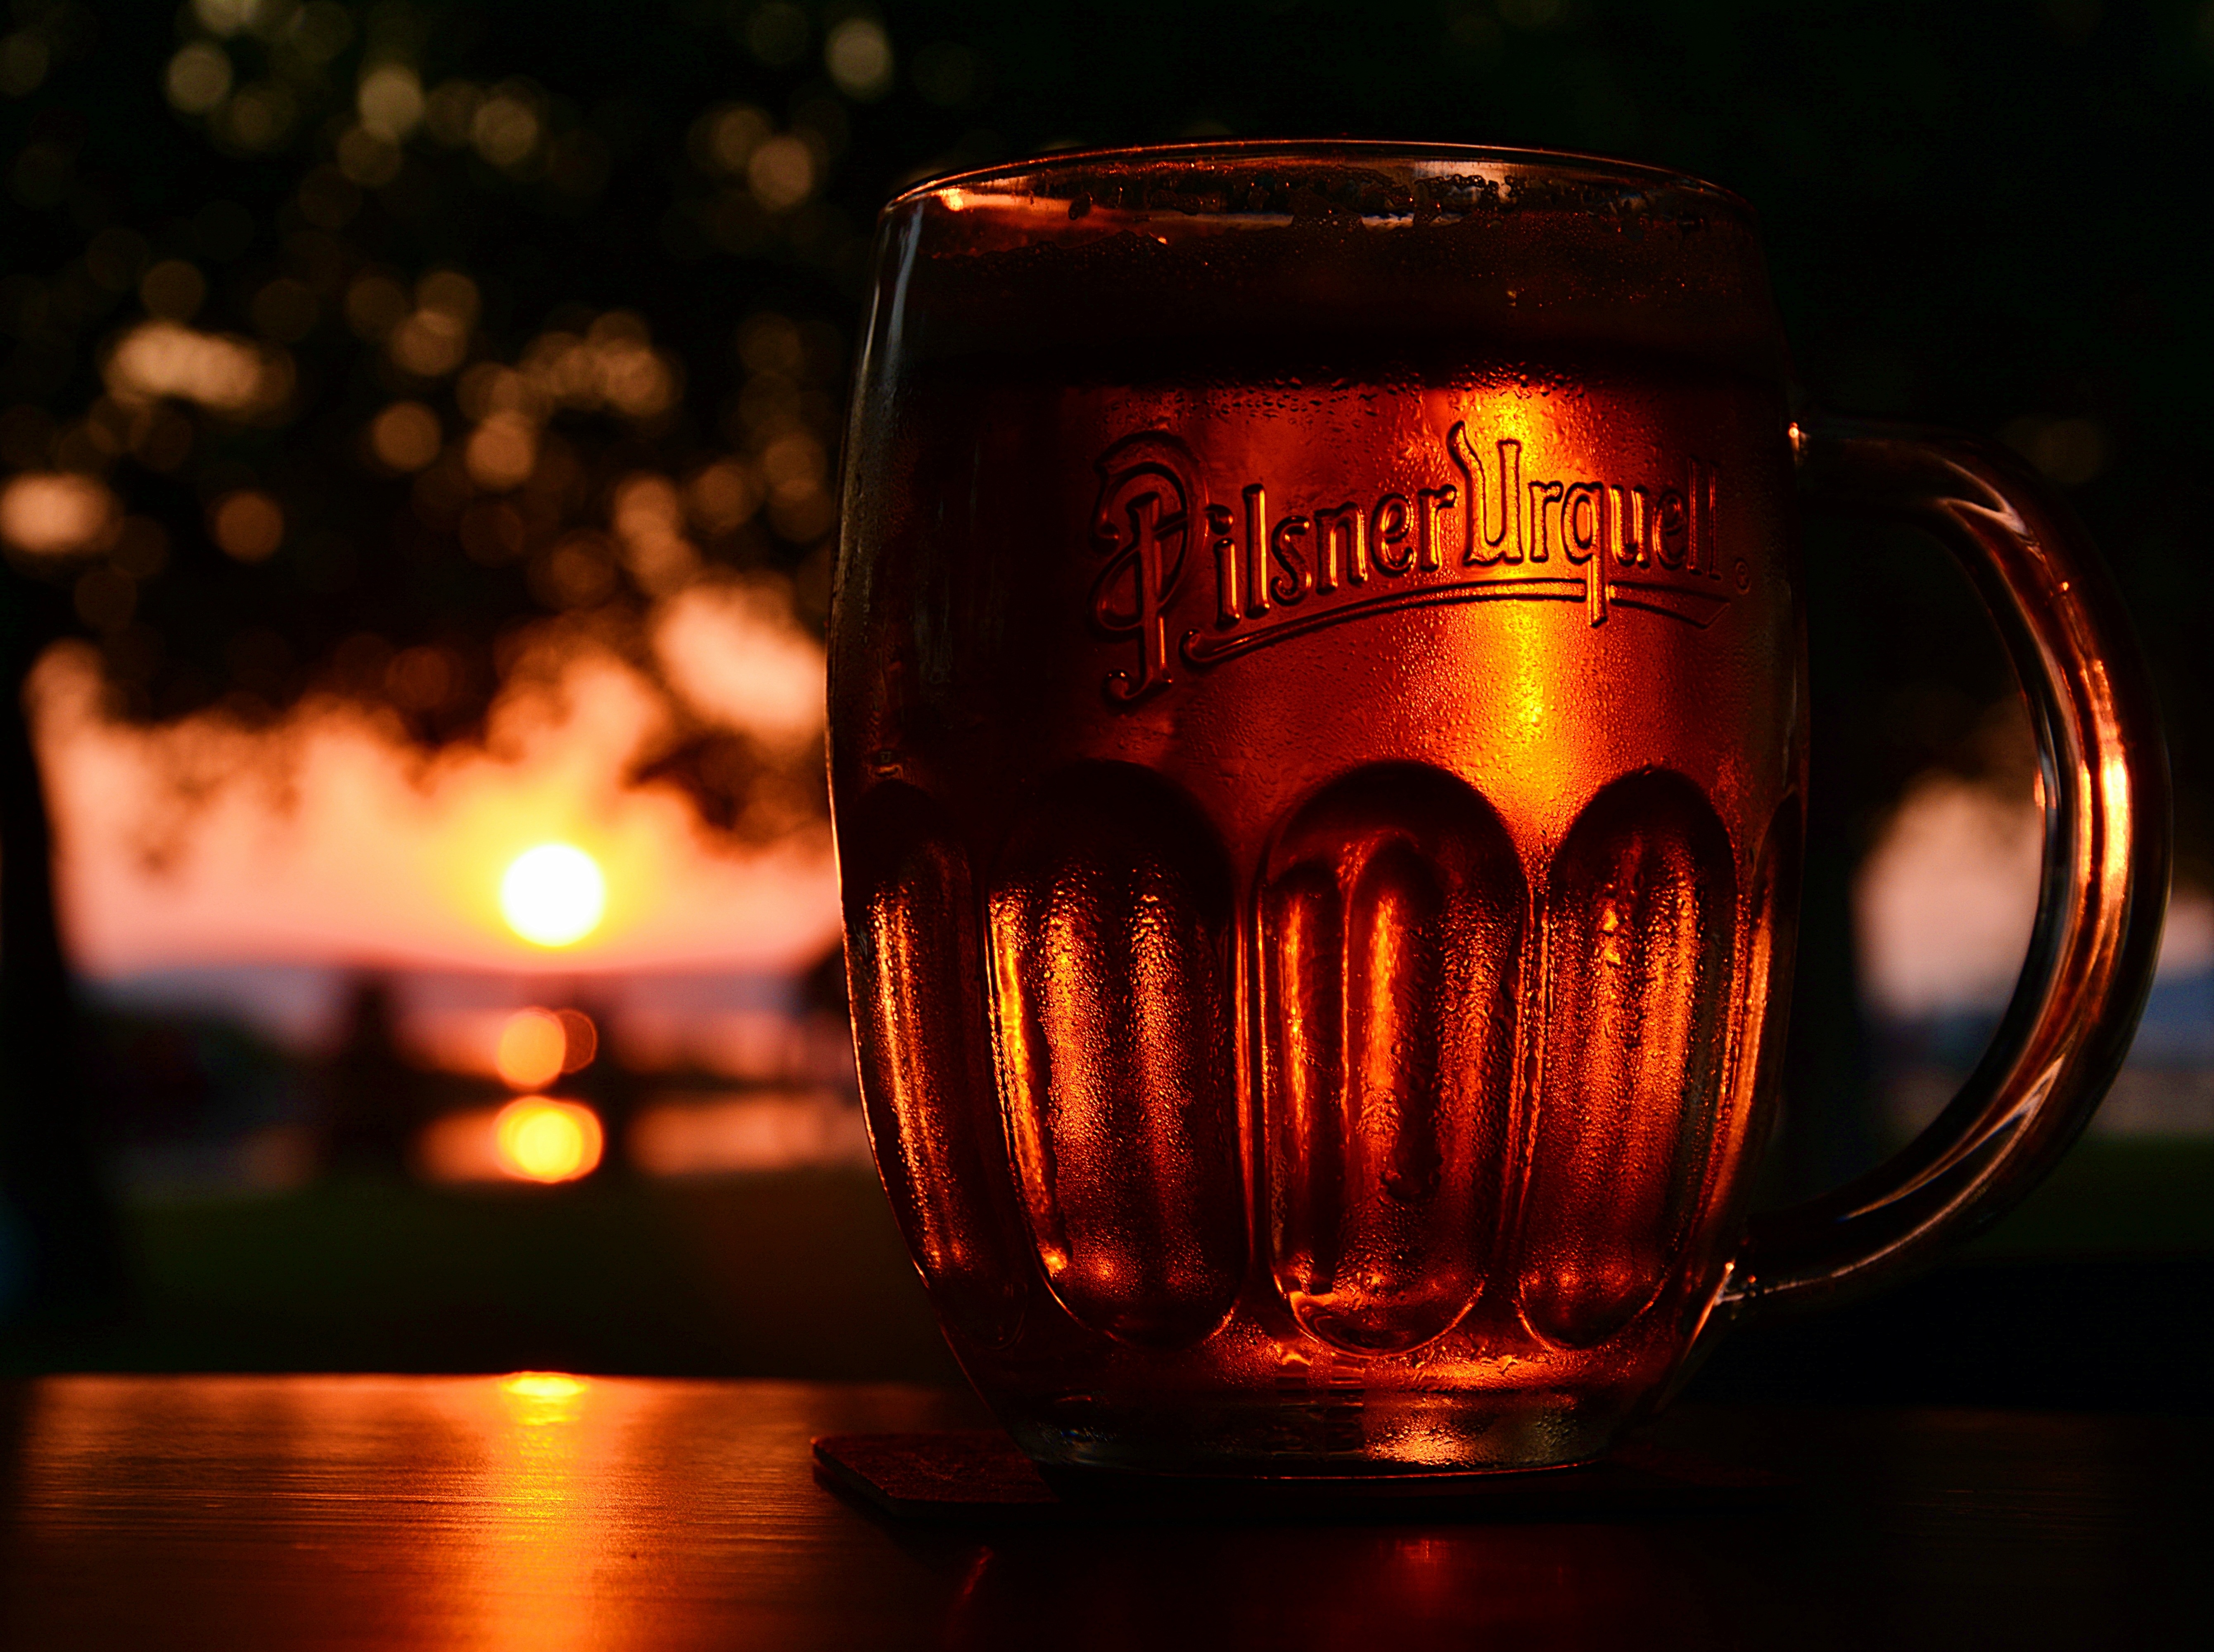
light, sunset, night, glass, jar, red, drink, darkness, lighting, beer, liqueur, alcoholic beverage, distilled beverage